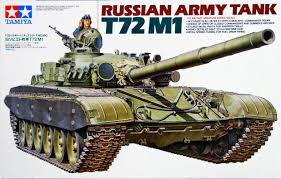
Label: Tank